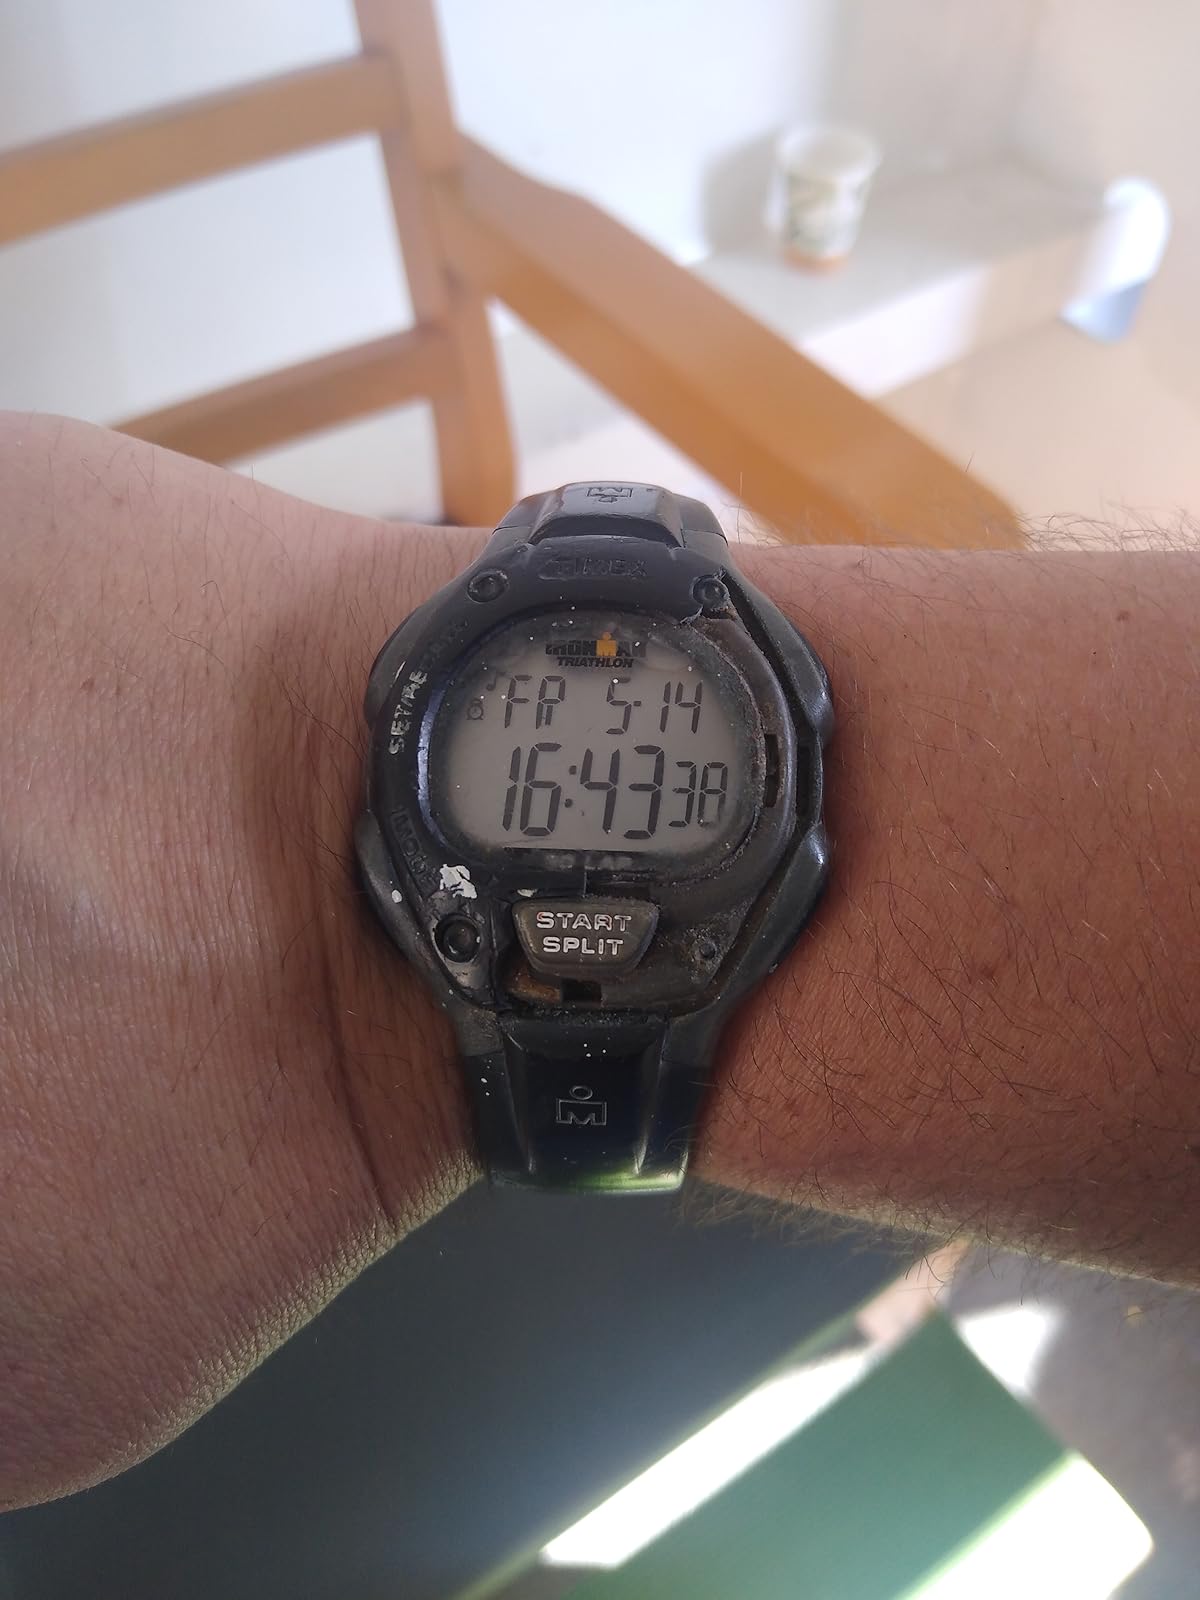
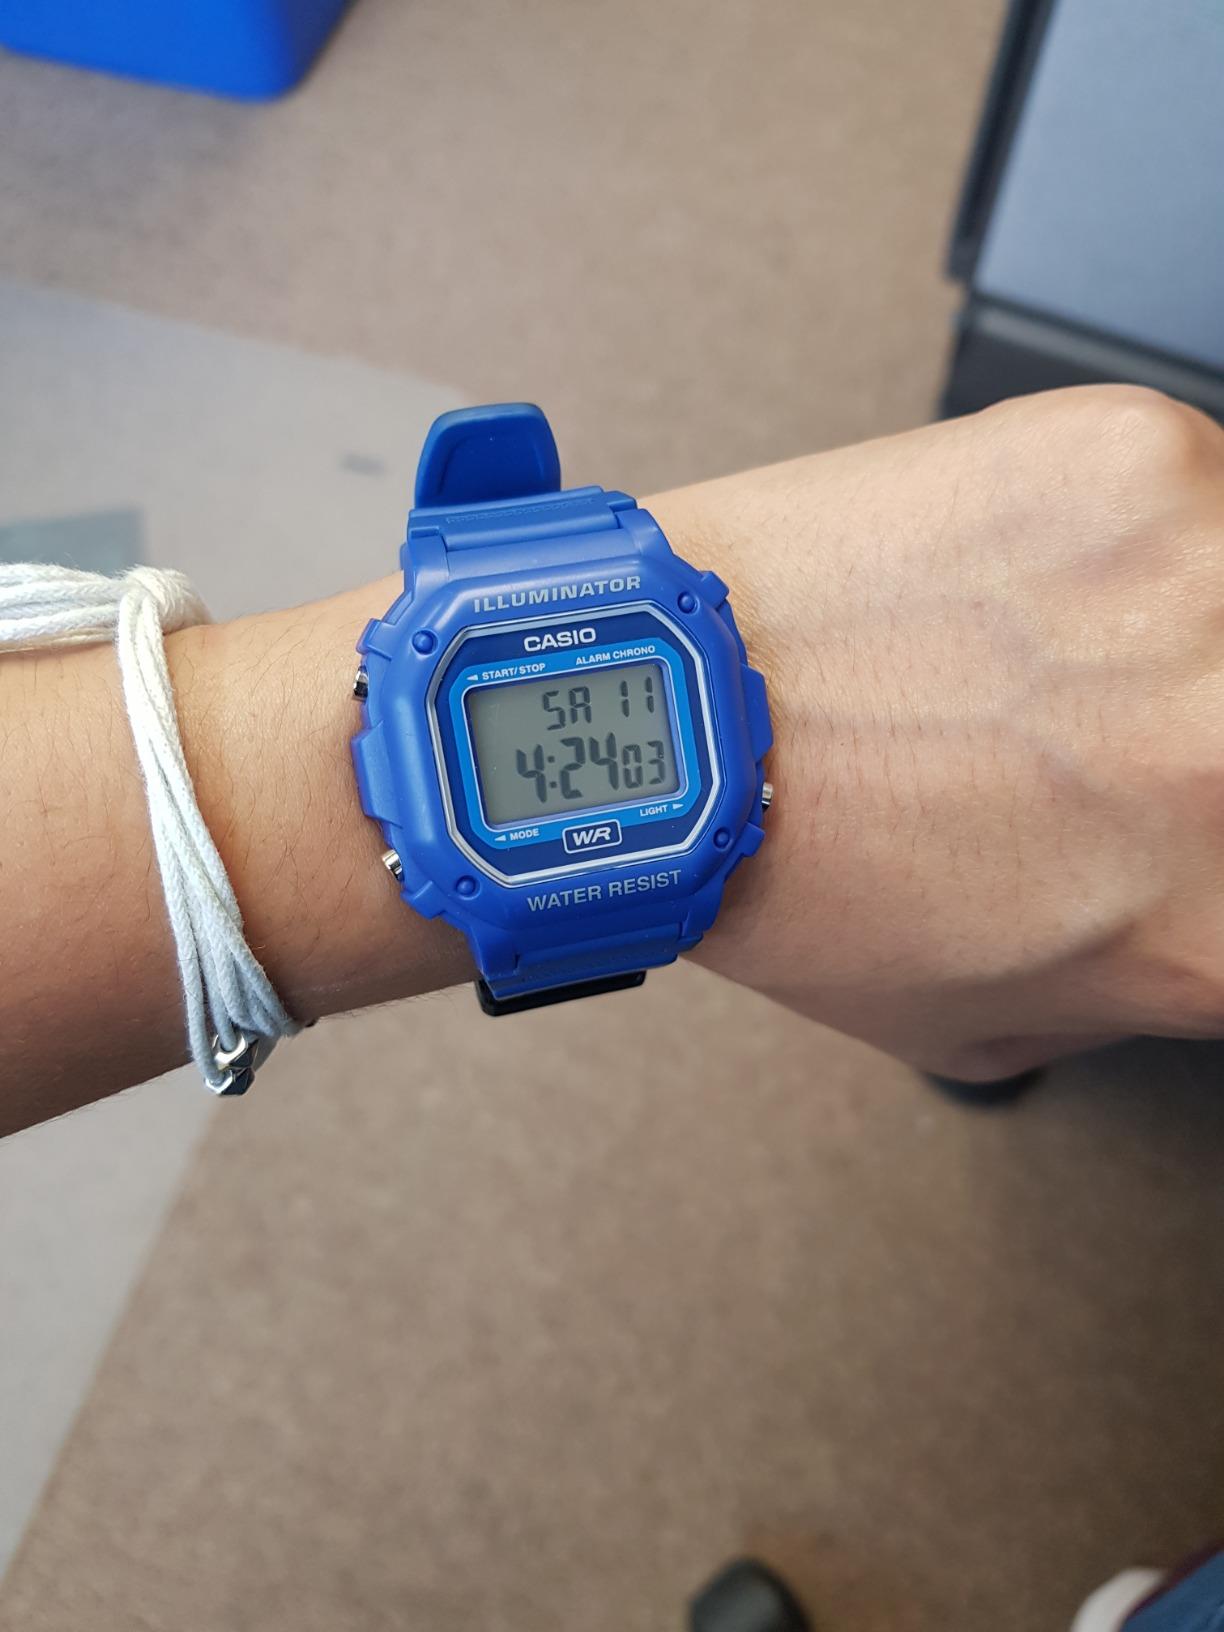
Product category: accessories_watch
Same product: no